Layne Redman

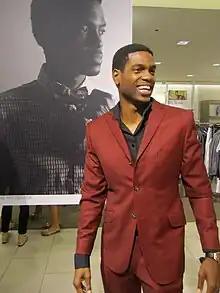
Redman at the Emperor 1688 Exhibition, Saks Fifth Avenue, Dubai

Layne Redman is a British television presenter, writer and actor. He used to work in Dubai for English-language television channel Dubai One presenting "Out & About".